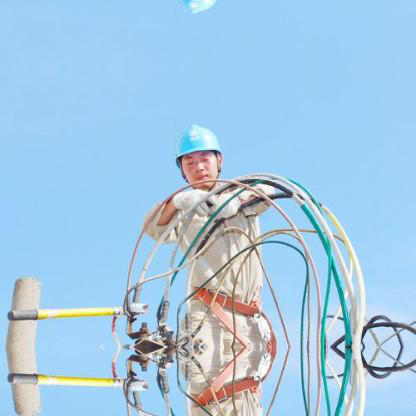
Objects in the image:
label: helmet
label: helmet